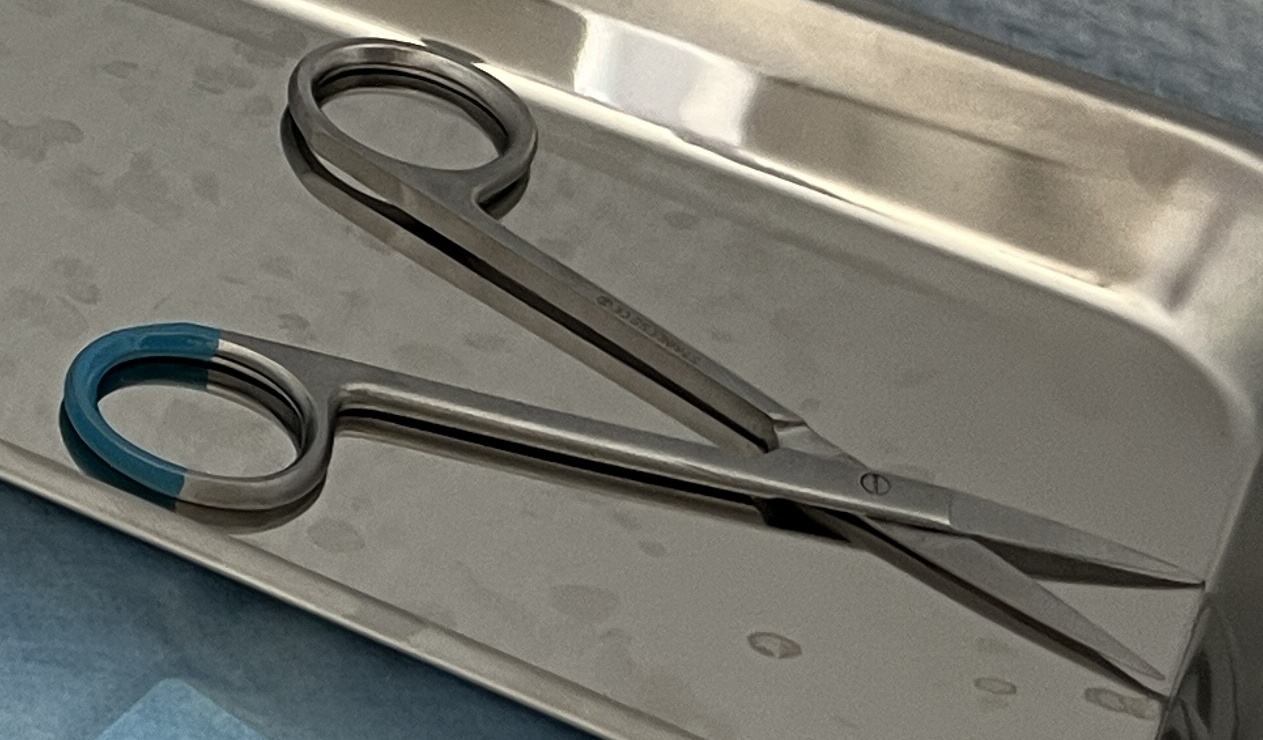
Hinged instrument state: open